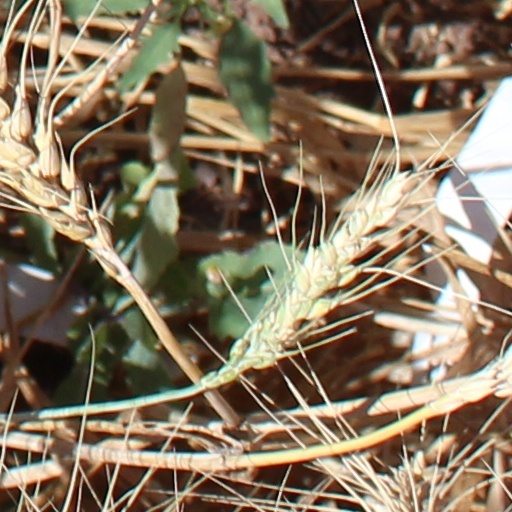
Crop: wheat